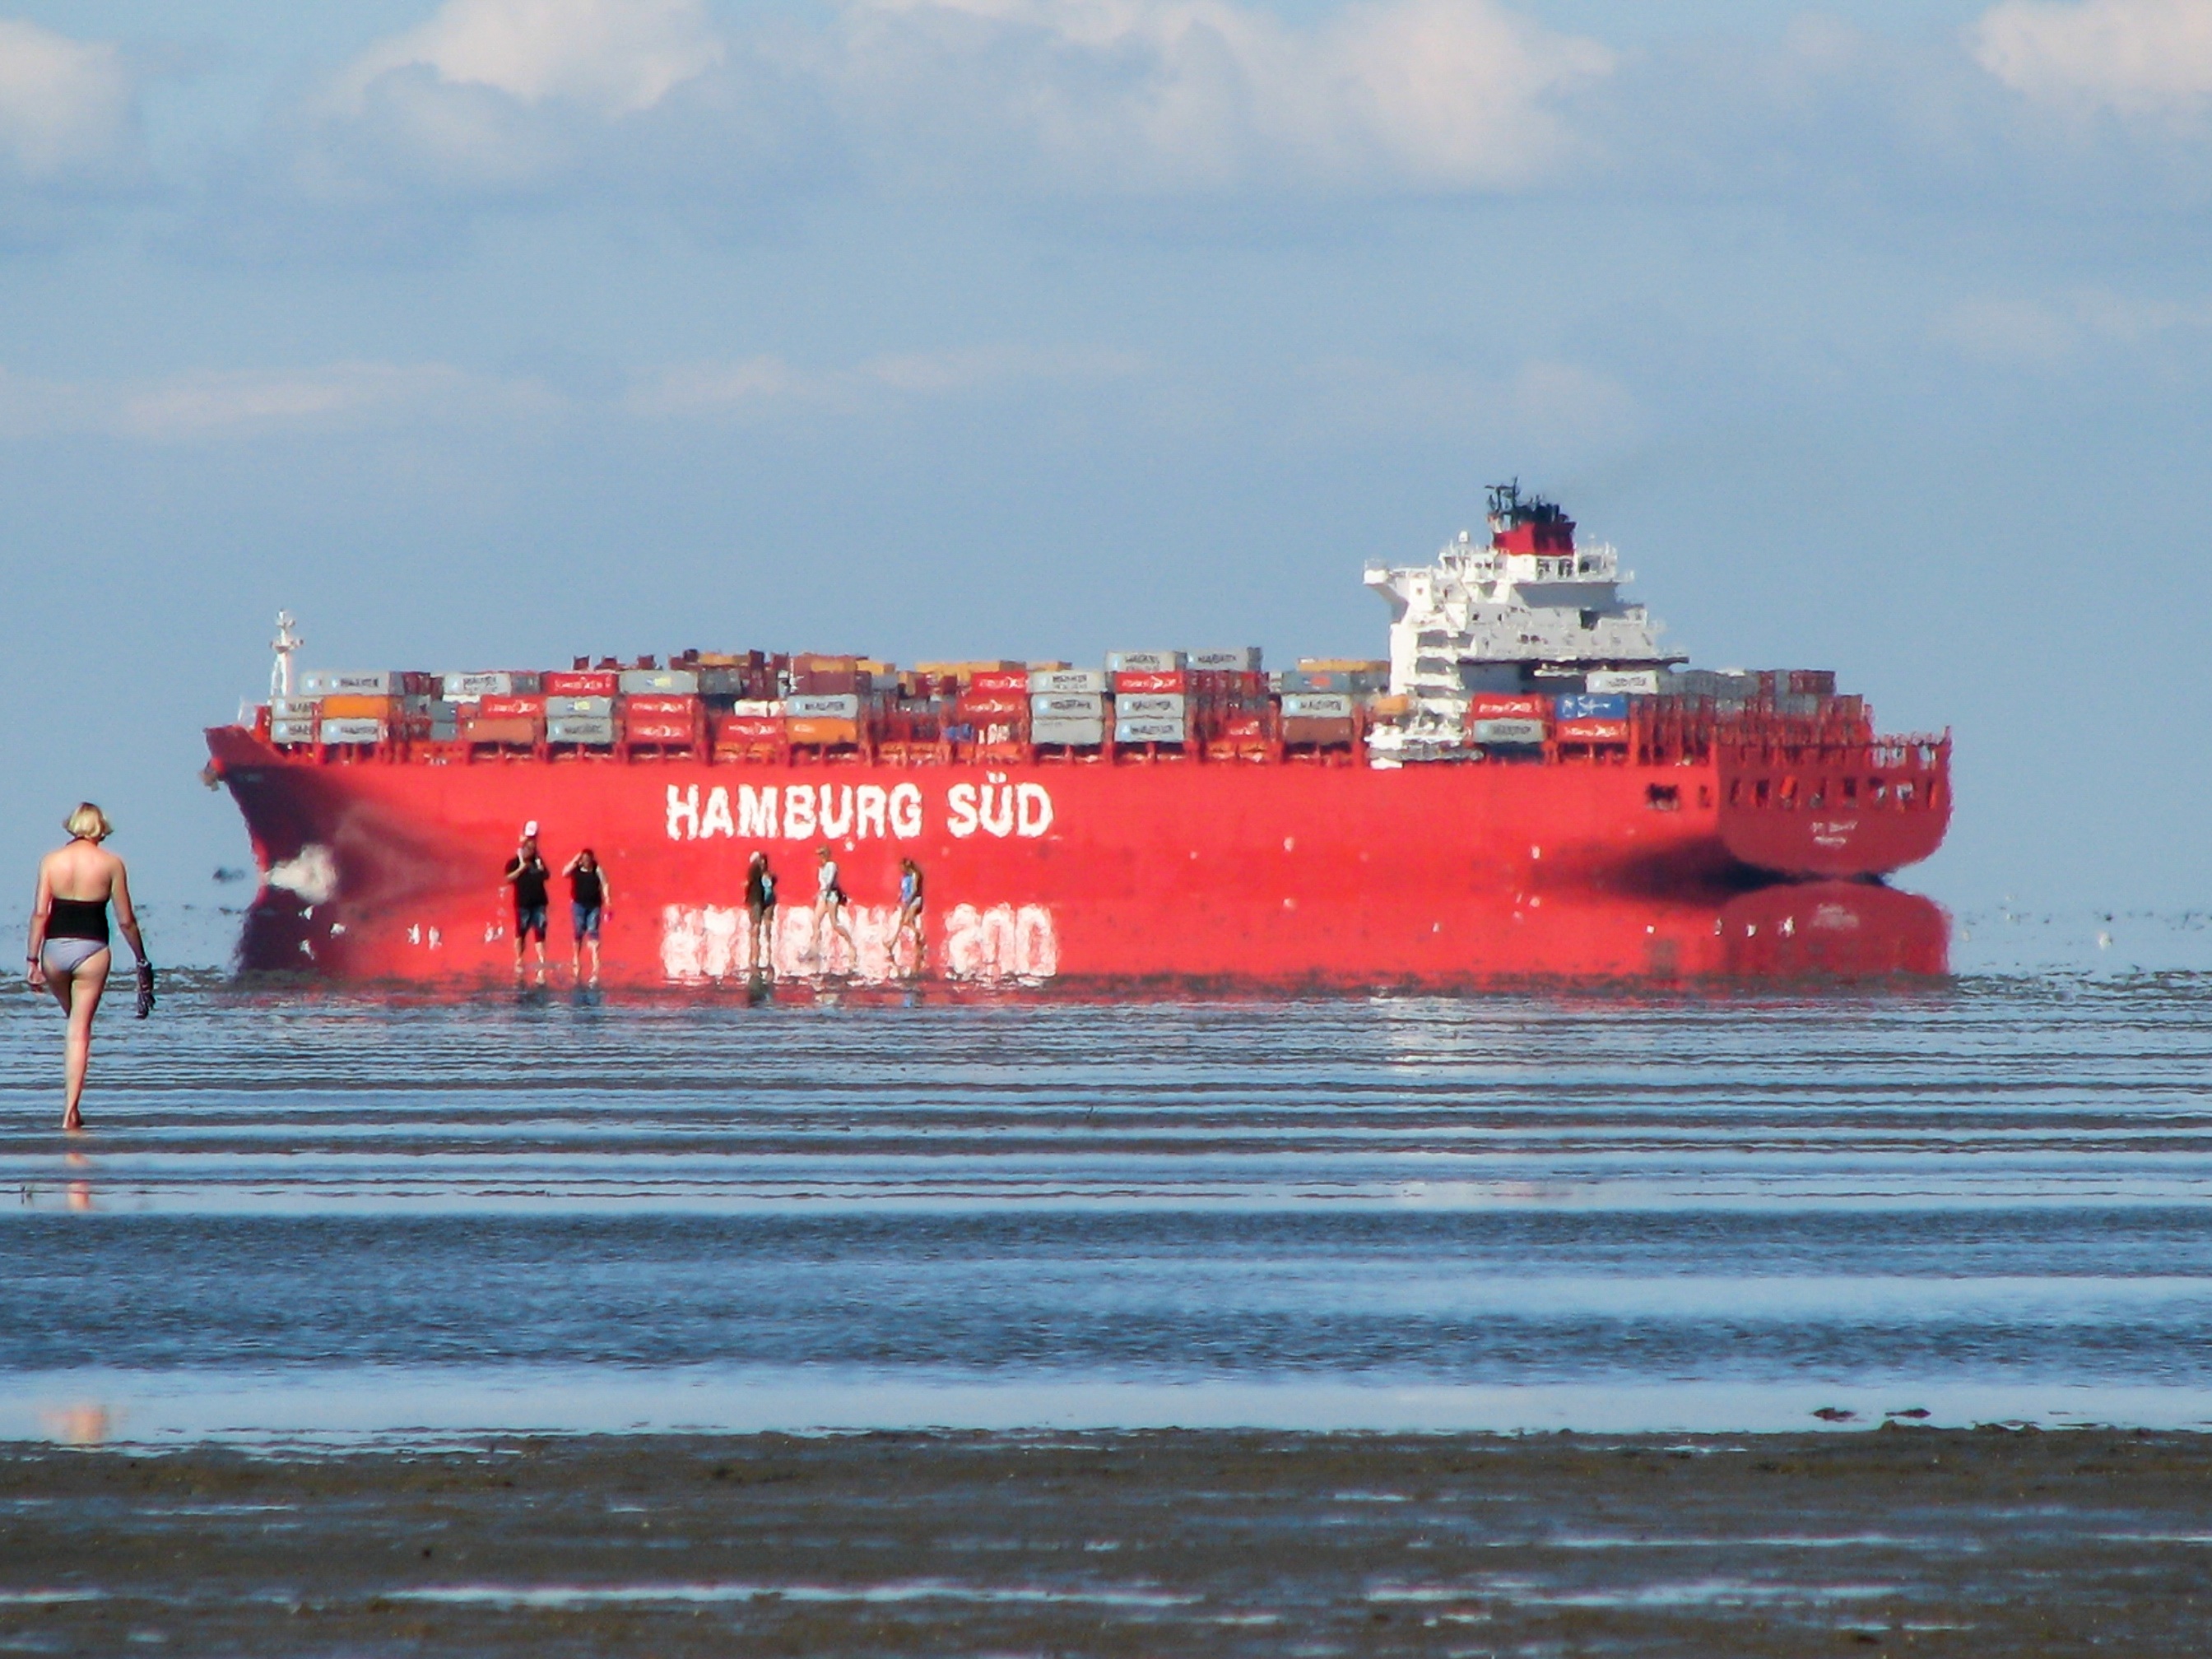
beach, sea, ocean, ship, summer, transport, vehicle, arctic, cargo ship, ferry, channel, watercraft, north sea, container ship, wadden sea, mirage, watts, freight transport, flicker, heat flicker, oil tanker, tank ship, bulk carrier, anchor handling tug supply vessel, platform supply vessel, roll on roll off